Bjørnevatn

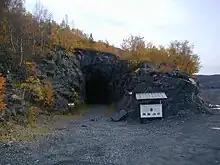
Bjørnevatn Tunnel

The bedrock below Bjørnevatn is located in the East Finnmark mountain formation ("Øst-Finnmarks grunnfjellsområde"). Iron ore deposits were originally discovered in the area during 1868 with commercial production of iron ore by 1910. The Sydvaranger iron ore mines are located just south of Bjørnevatn. The Kirkenes–Bjørnevatn Line is a short railway line that runs from the mines to the town and port at Kirkenes to the north.